Saint-Julien-Innocence-Eulalie

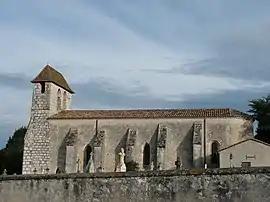
Sainte-Innocence

Saint-Julien-Innocence-Eulalie is a commune in the Dordogne department in Nouvelle-Aquitaine in southwestern France. It was established on 1 January 2019 by merger of the former communes of Sainte-Innocence (the seat), Sainte-Eulalie-d'Eymet and Saint-Julien-d'Eymet.